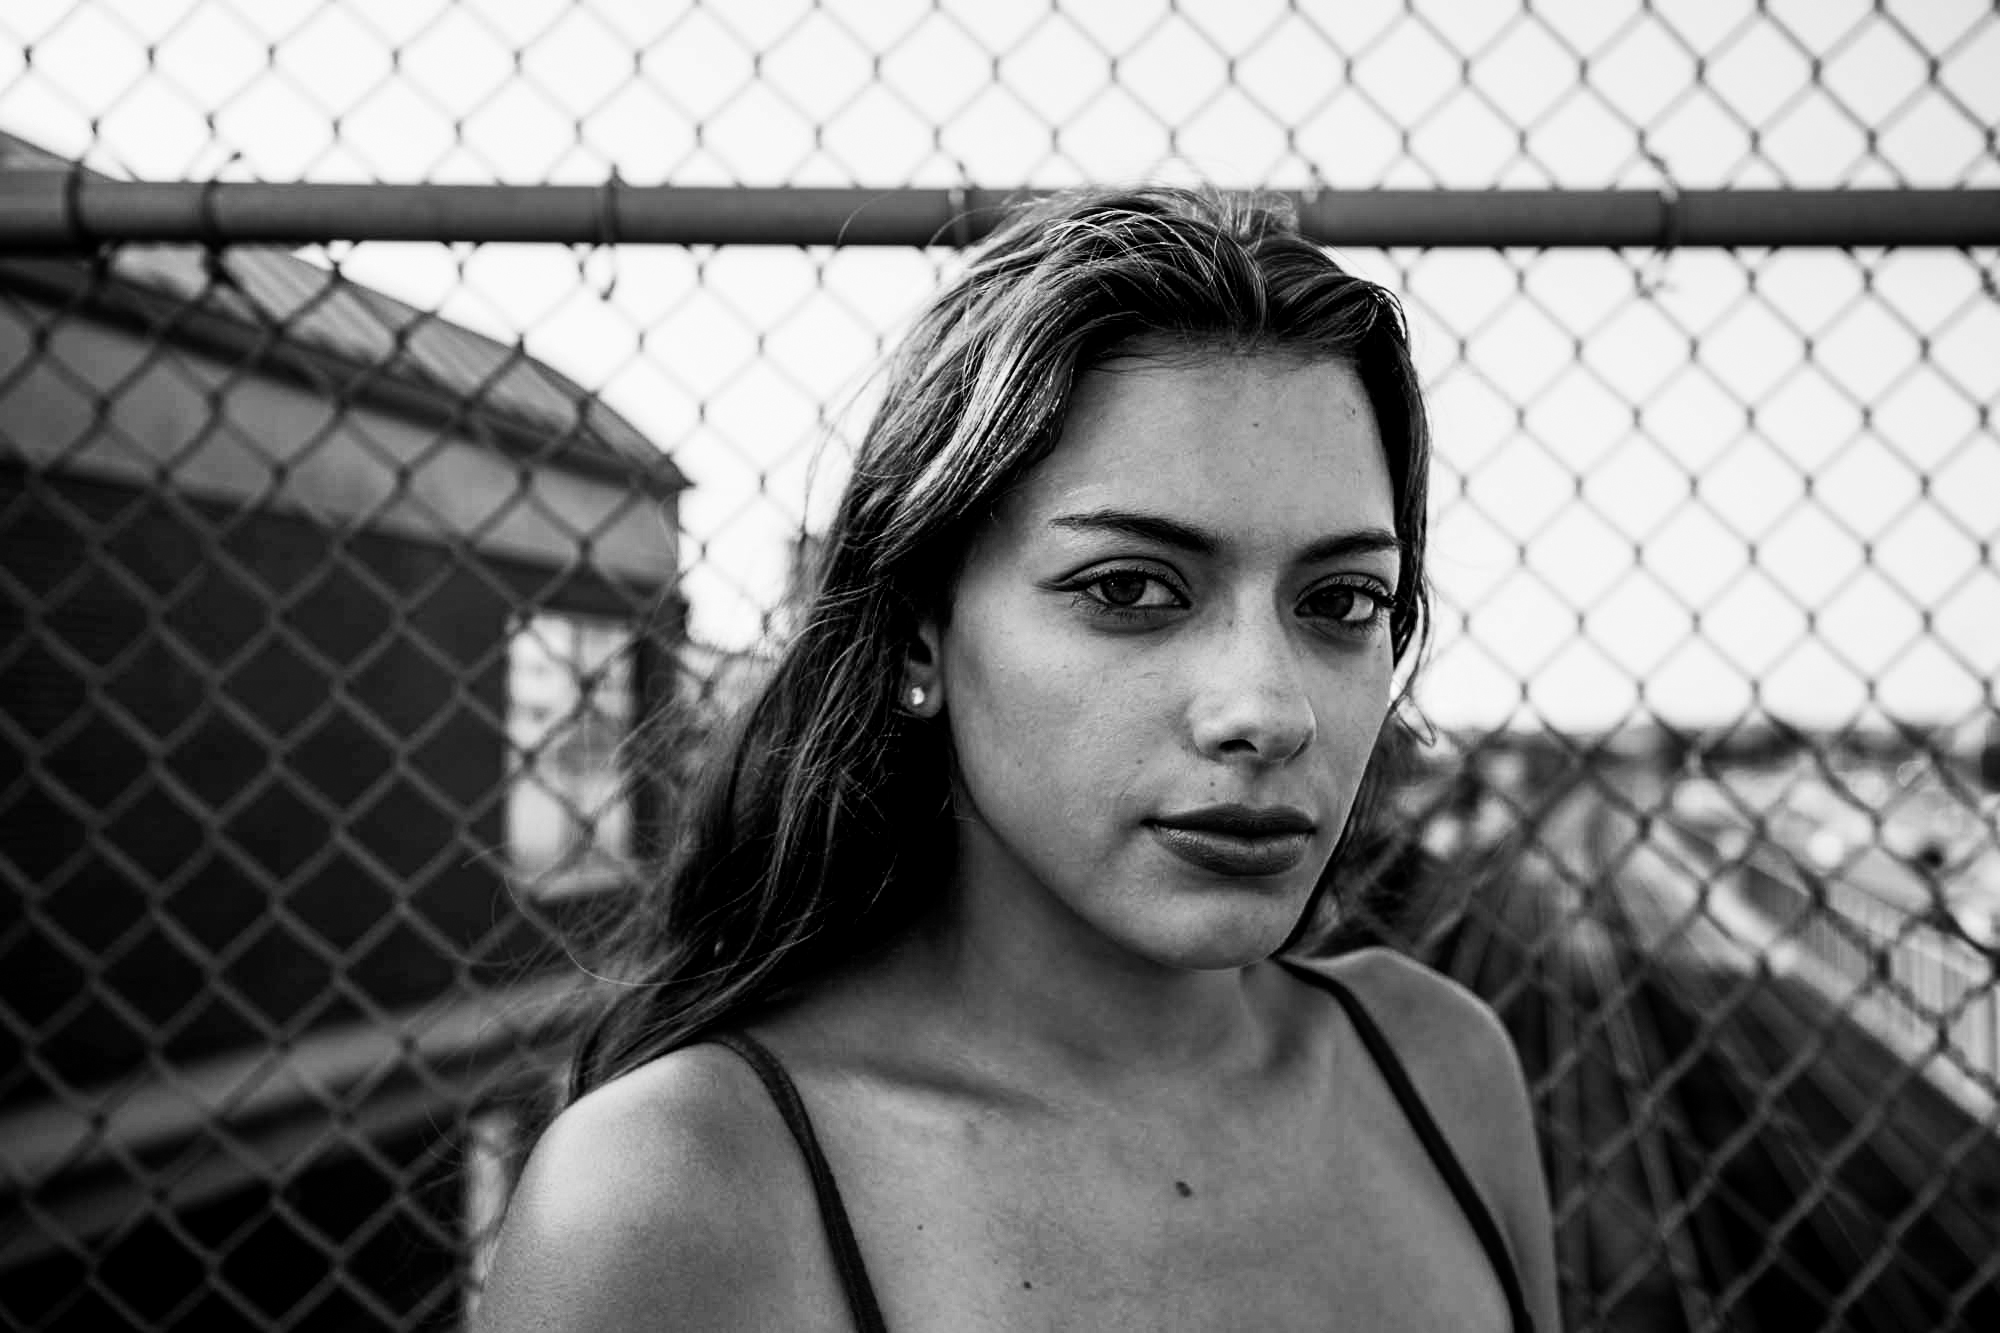
head, lip, hairstyle, photograph, eyebrow, eye, white, water, black, human, fence, flash photography, black and white, mesh, style, sky, wire fencing, line, happy, monochrome, monochrome photography, beauty, eyewear, street fashion, long hair, chain link fencing, grass, pattern, street, jewellery, stock photography, metal, chest, portrait photography, necklace, fun, city, road, photo shoot, portrait